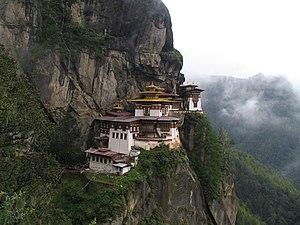
Le monastère de Taktshang, au Bhoutan.
Cet article recense les sites inscrits au patrimoine mondial au Bhoutan.
Le Bhoutan, en forme longue le royaume du Bhoutan, est un pays d’Asie du Sud sans accès à la mer. Il est situé dans l’Est de la chaîne de l’Himalaya, enclavé entre l’Inde au sud, à l’est et à l’ouest-sud-ouest, avec laquelle il partage 605 km de frontières terrestres, et la Chine au nord et à l'ouest-nord-ouest avec 470 km de frontières. Plus à l'ouest, il est séparé du Népal par l'État indien du Sikkim, et plus au sud il est séparé du Bangladesh par les États indiens d'Assam et du Bengale-Occidental. Sa capitale et plus grande ville est Thimphou.